Sámi people

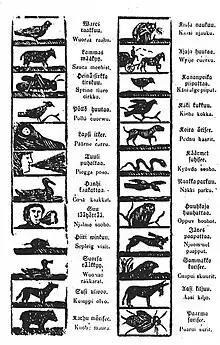
E.W. Borg alphabet book, published in 1859 in Finnish-Inari Sámi

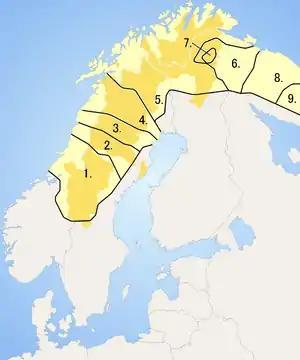
Geographic distribution of the Sámi languages: Darkened area represents municipalities that recognize Sámi as an official language.

There is no official geographic definition for the boundaries of Sápmi. However, the following counties and provinces are usually included: